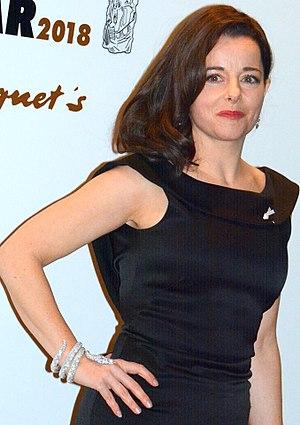
Laure Calamy à la cérémonie des César du cinéma
Laure Calamy, née le 22 mars 1975 à Orléans, est une actrice française.